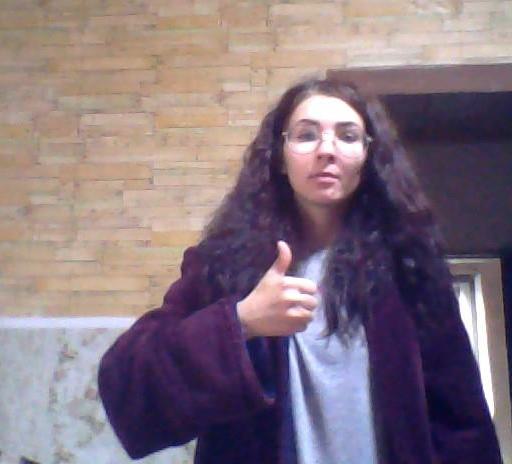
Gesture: like